Escabeche

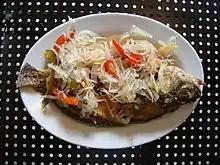
Escabeche of tilapia, from the Philippines

Escabeche is the name for several dishes in Spanish, French, Portuguese, Italian, Filipino and Hispanic American cuisines, consisting of marinated fish, meat or vegetables, cooked or pickled in an acidic sauce (usually with vinegar), and flavored with paprika, citrus, and other spices.